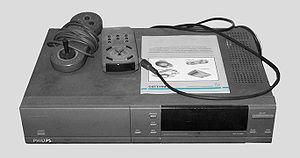
Koninklijke Philips N.V., plus connu sous le nom de la société Philips, est une société de technologie néerlandaise, basée à Amsterdam. Elle fait partie des plus grands groupes en matière d'électroménager, d’équipement médical et d’éclairage au monde.